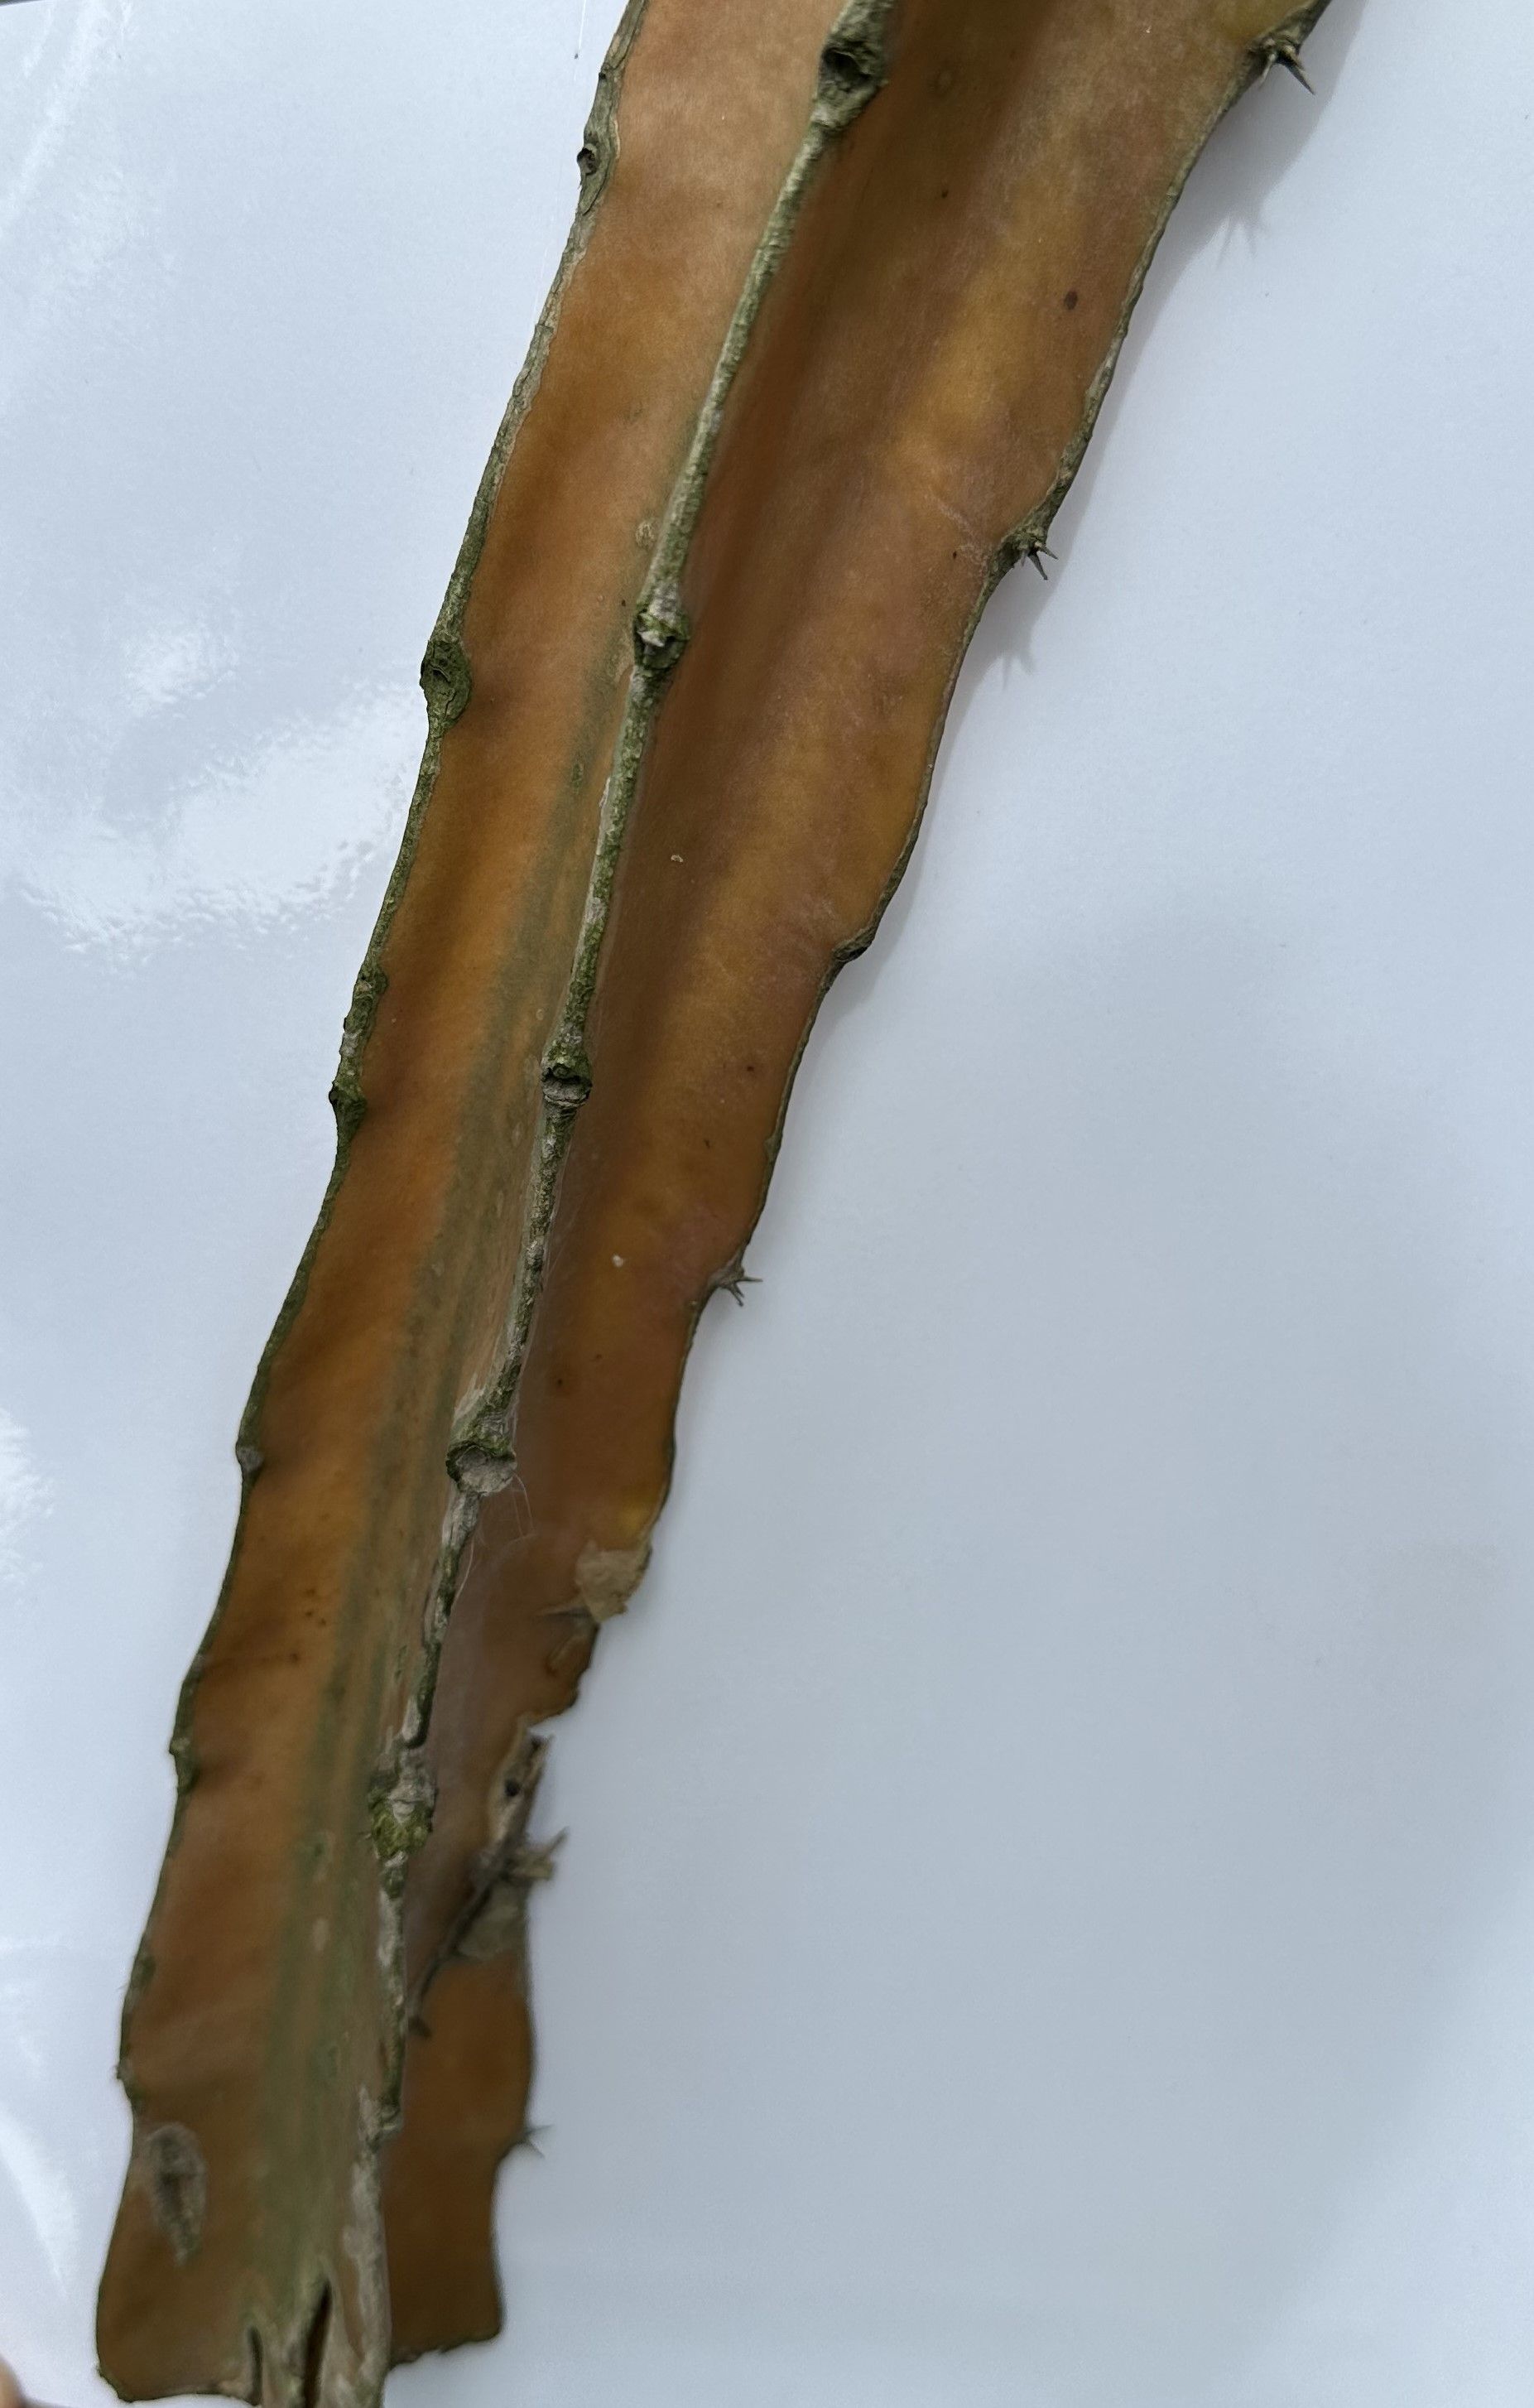
Label: Bad leaf